Culture of Paris

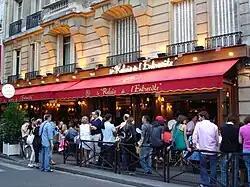
A line outside a popular restaurant in St. Germain-Paris, 6th arrondissement.

Paris' largest opera houses are the nineteenth-century Opéra Garnier (historical Paris Opéra) and modern Opéra Bastille; the former tends towards the more classic ballets and operas, and the latter provides a mixed repertoire of classic and modern. In the middle of the 19th century, there were active two other competing opera houses: Opéra-Comique (which still exists to this day) and Théâtre Lyrique (which in modern times changed its profile and name to Théâtre de la Ville).